Pager

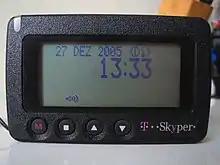
An NEC pager branded by Deutsche Telekom for the Skyper pager service

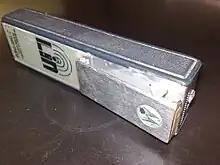
Original Motorola "Pageboy II" pager, used in New York in the late 1970s.

The first telephone pager system was patented in 1949 by Al Gross. Intended for the use of physicians, there was initial resistance to the idea of being permanently on-call, according to Gross.